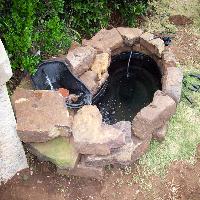
Weather: cloudy or overcast